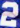
Number: 2